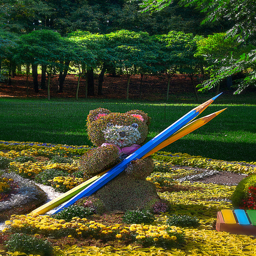
A teddy bear topiary holding two massive colored pencils.
A rosary sculpture of a teddy bear holding two large colored pencils.
Lawn art of a teddy bear holding two large pencils.
A teddy bear made out of plants holding large pencils.
A bear sculpture in a garden, holding two oversized pencils.